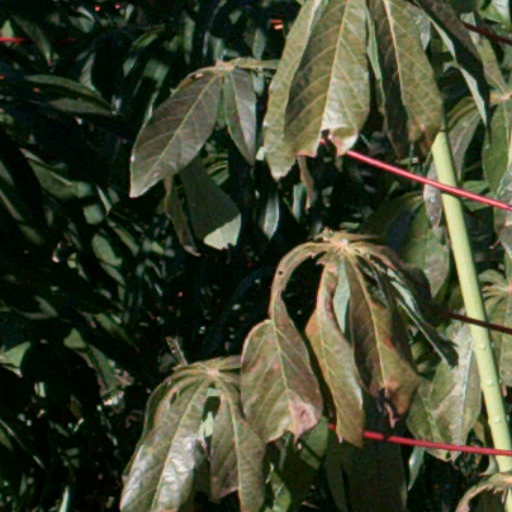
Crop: cassava